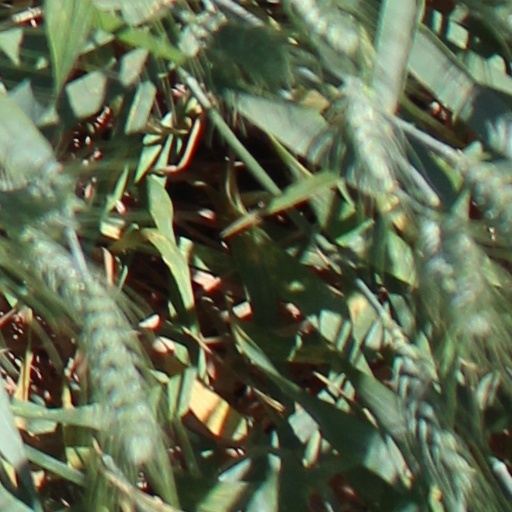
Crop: wheat